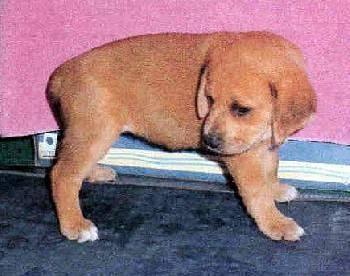
dog